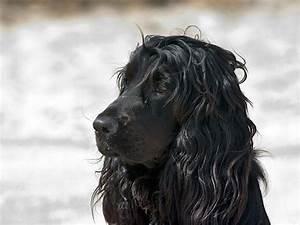
dog